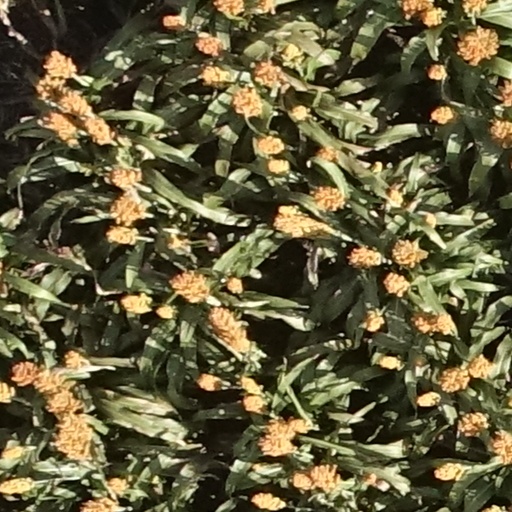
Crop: sorghum